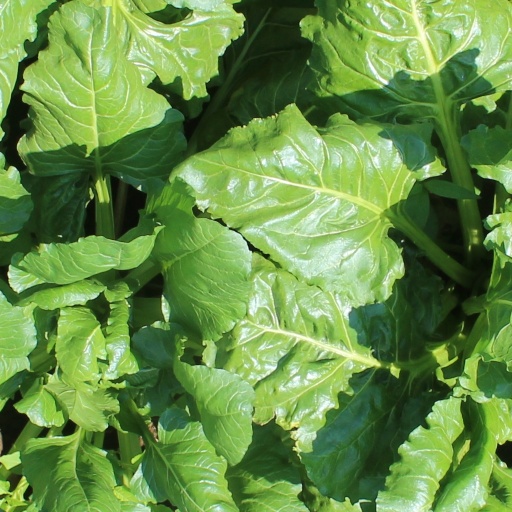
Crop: sugar beet